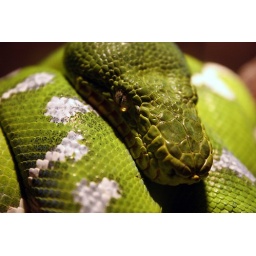
A green tree boa in the Amazon exhibit at the aquarium in Charleston.